Lament bass

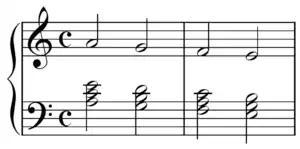
Lament bass "without chromatic semitones": descending tetrachord in a minor: --- (a-g-f-e). and followed by Phrygian cadence.

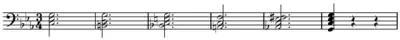
Tonally coherent harmonization from Beethoven's "C-Minor Variations". (1806)

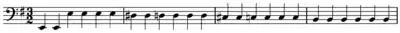
Passacaglia ground bass in Bach's "" from the , based on the first choral movement of his 1714 cantata "Weinen, Klagen, Sorgen, Zagen", BWV 12

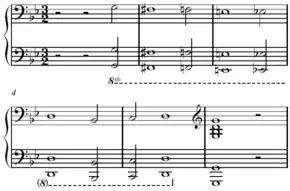
Dido's Lament chromatic fourth ground bass, measures 1–6

There exists a short, free musical form of the Romantic Era, called complaint or "complainte" (Fr.) or lament. It is typically a set of harmonic variations in homophonic texture, wherein the bass descends through some tetrachord, possibly that of the previous paragraph, but usually one suggesting a minor mode. This tetrachord, treated as a very short ground bass, is repeated again and again over the length of the composition.